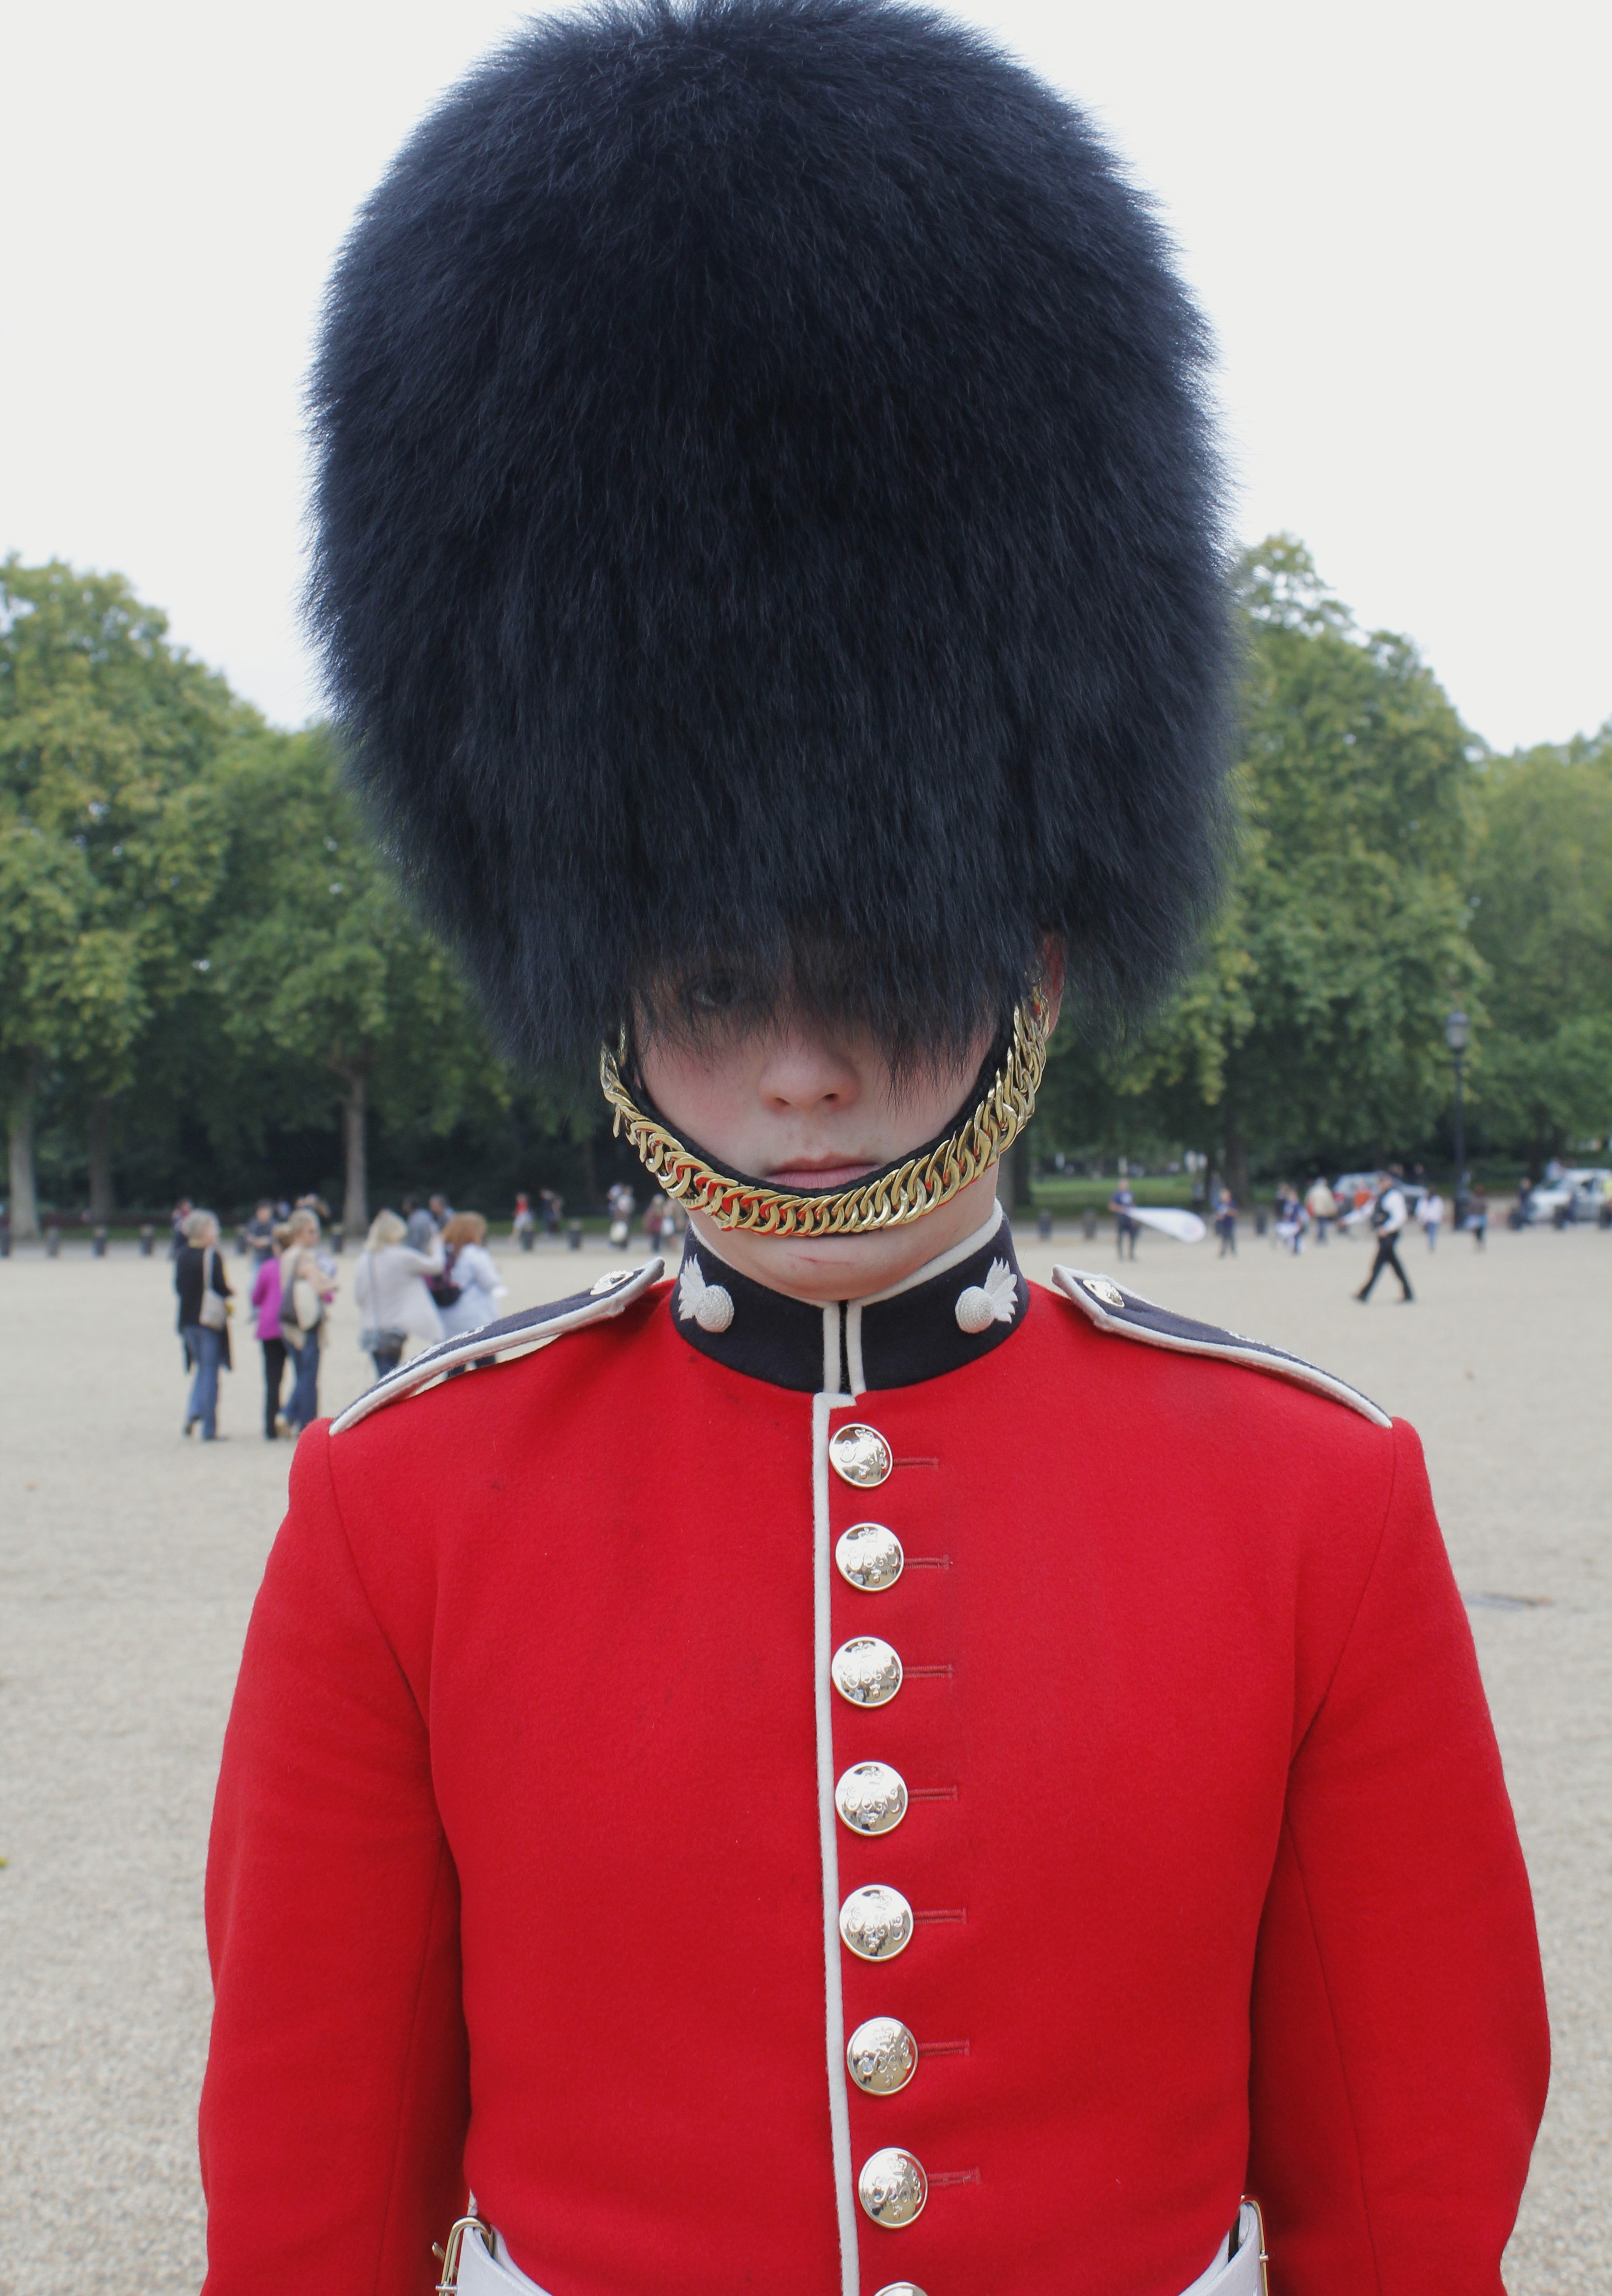
hair, fur, red, fashion, clothing, outerwear, material, hairstyle, textile, marching, sentry, palace guard, facial hair